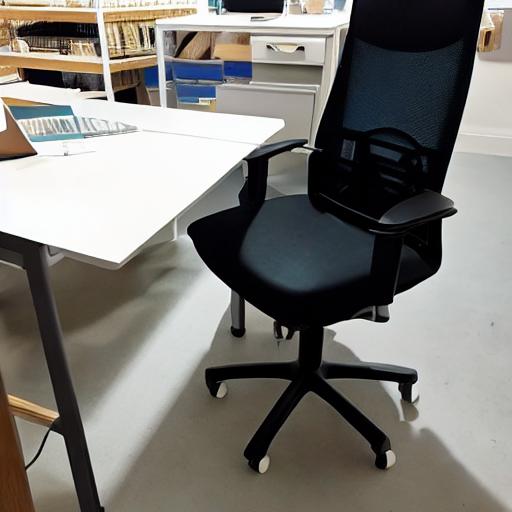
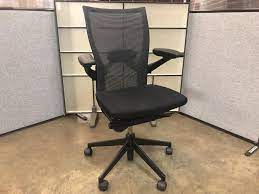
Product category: items_chair
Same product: no